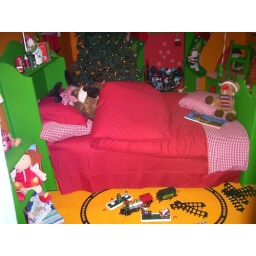
Inside Santa's house (Note the sleeping smiling reindeer in the bed.